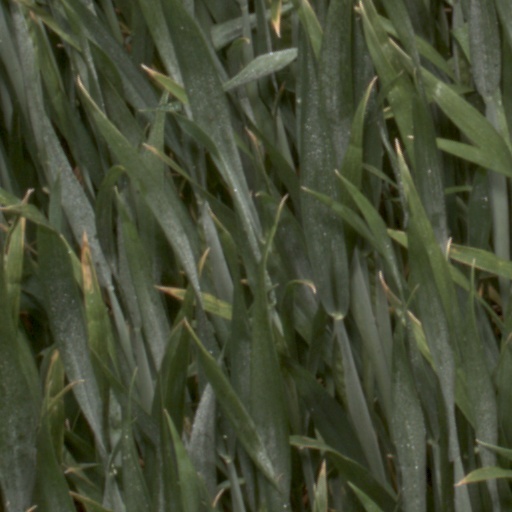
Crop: wheat